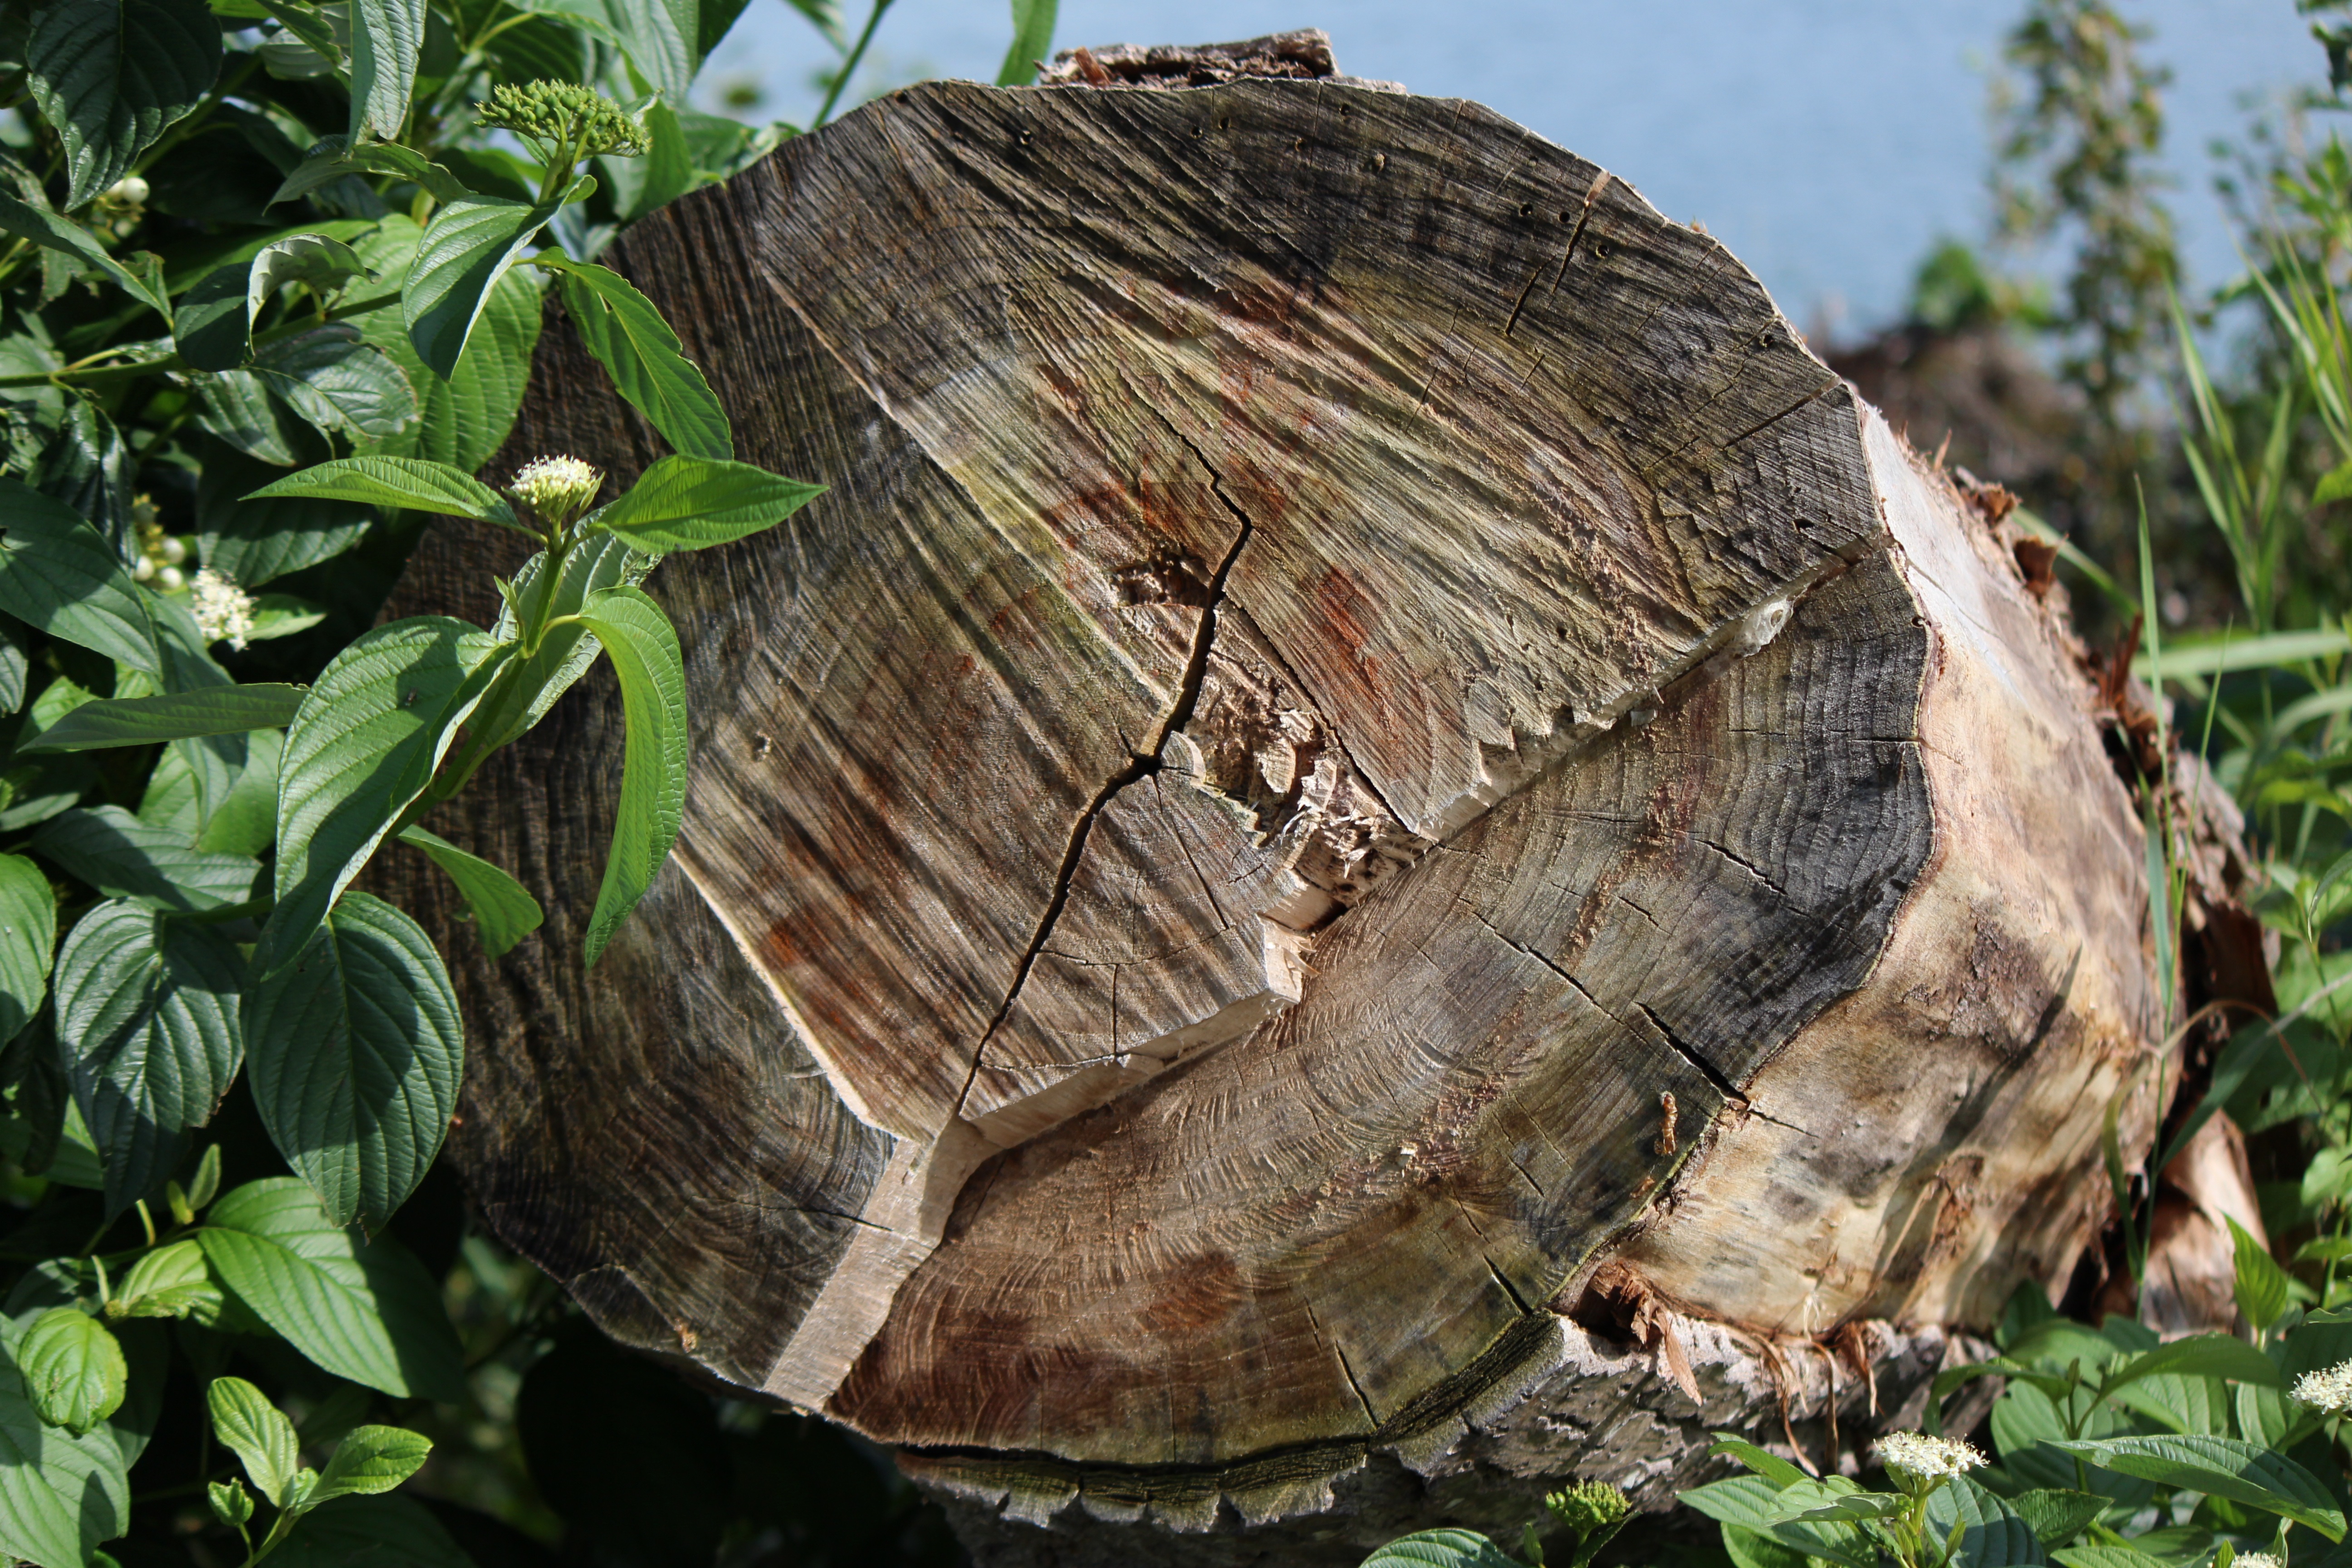
tree, plant, wood, leaf, flower, trunk, log, green, insect, botany, fauna, invertebrate, weathered, background, tree stump, annual rings, sawn, woody plant